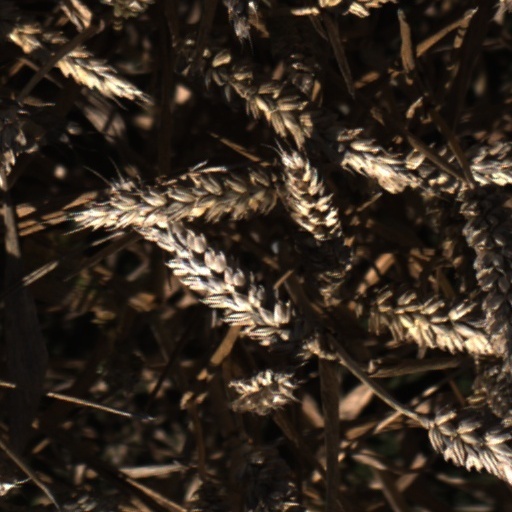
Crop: wheat